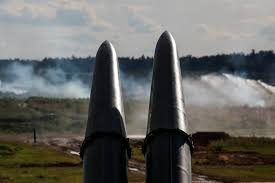
Label: Air Defense